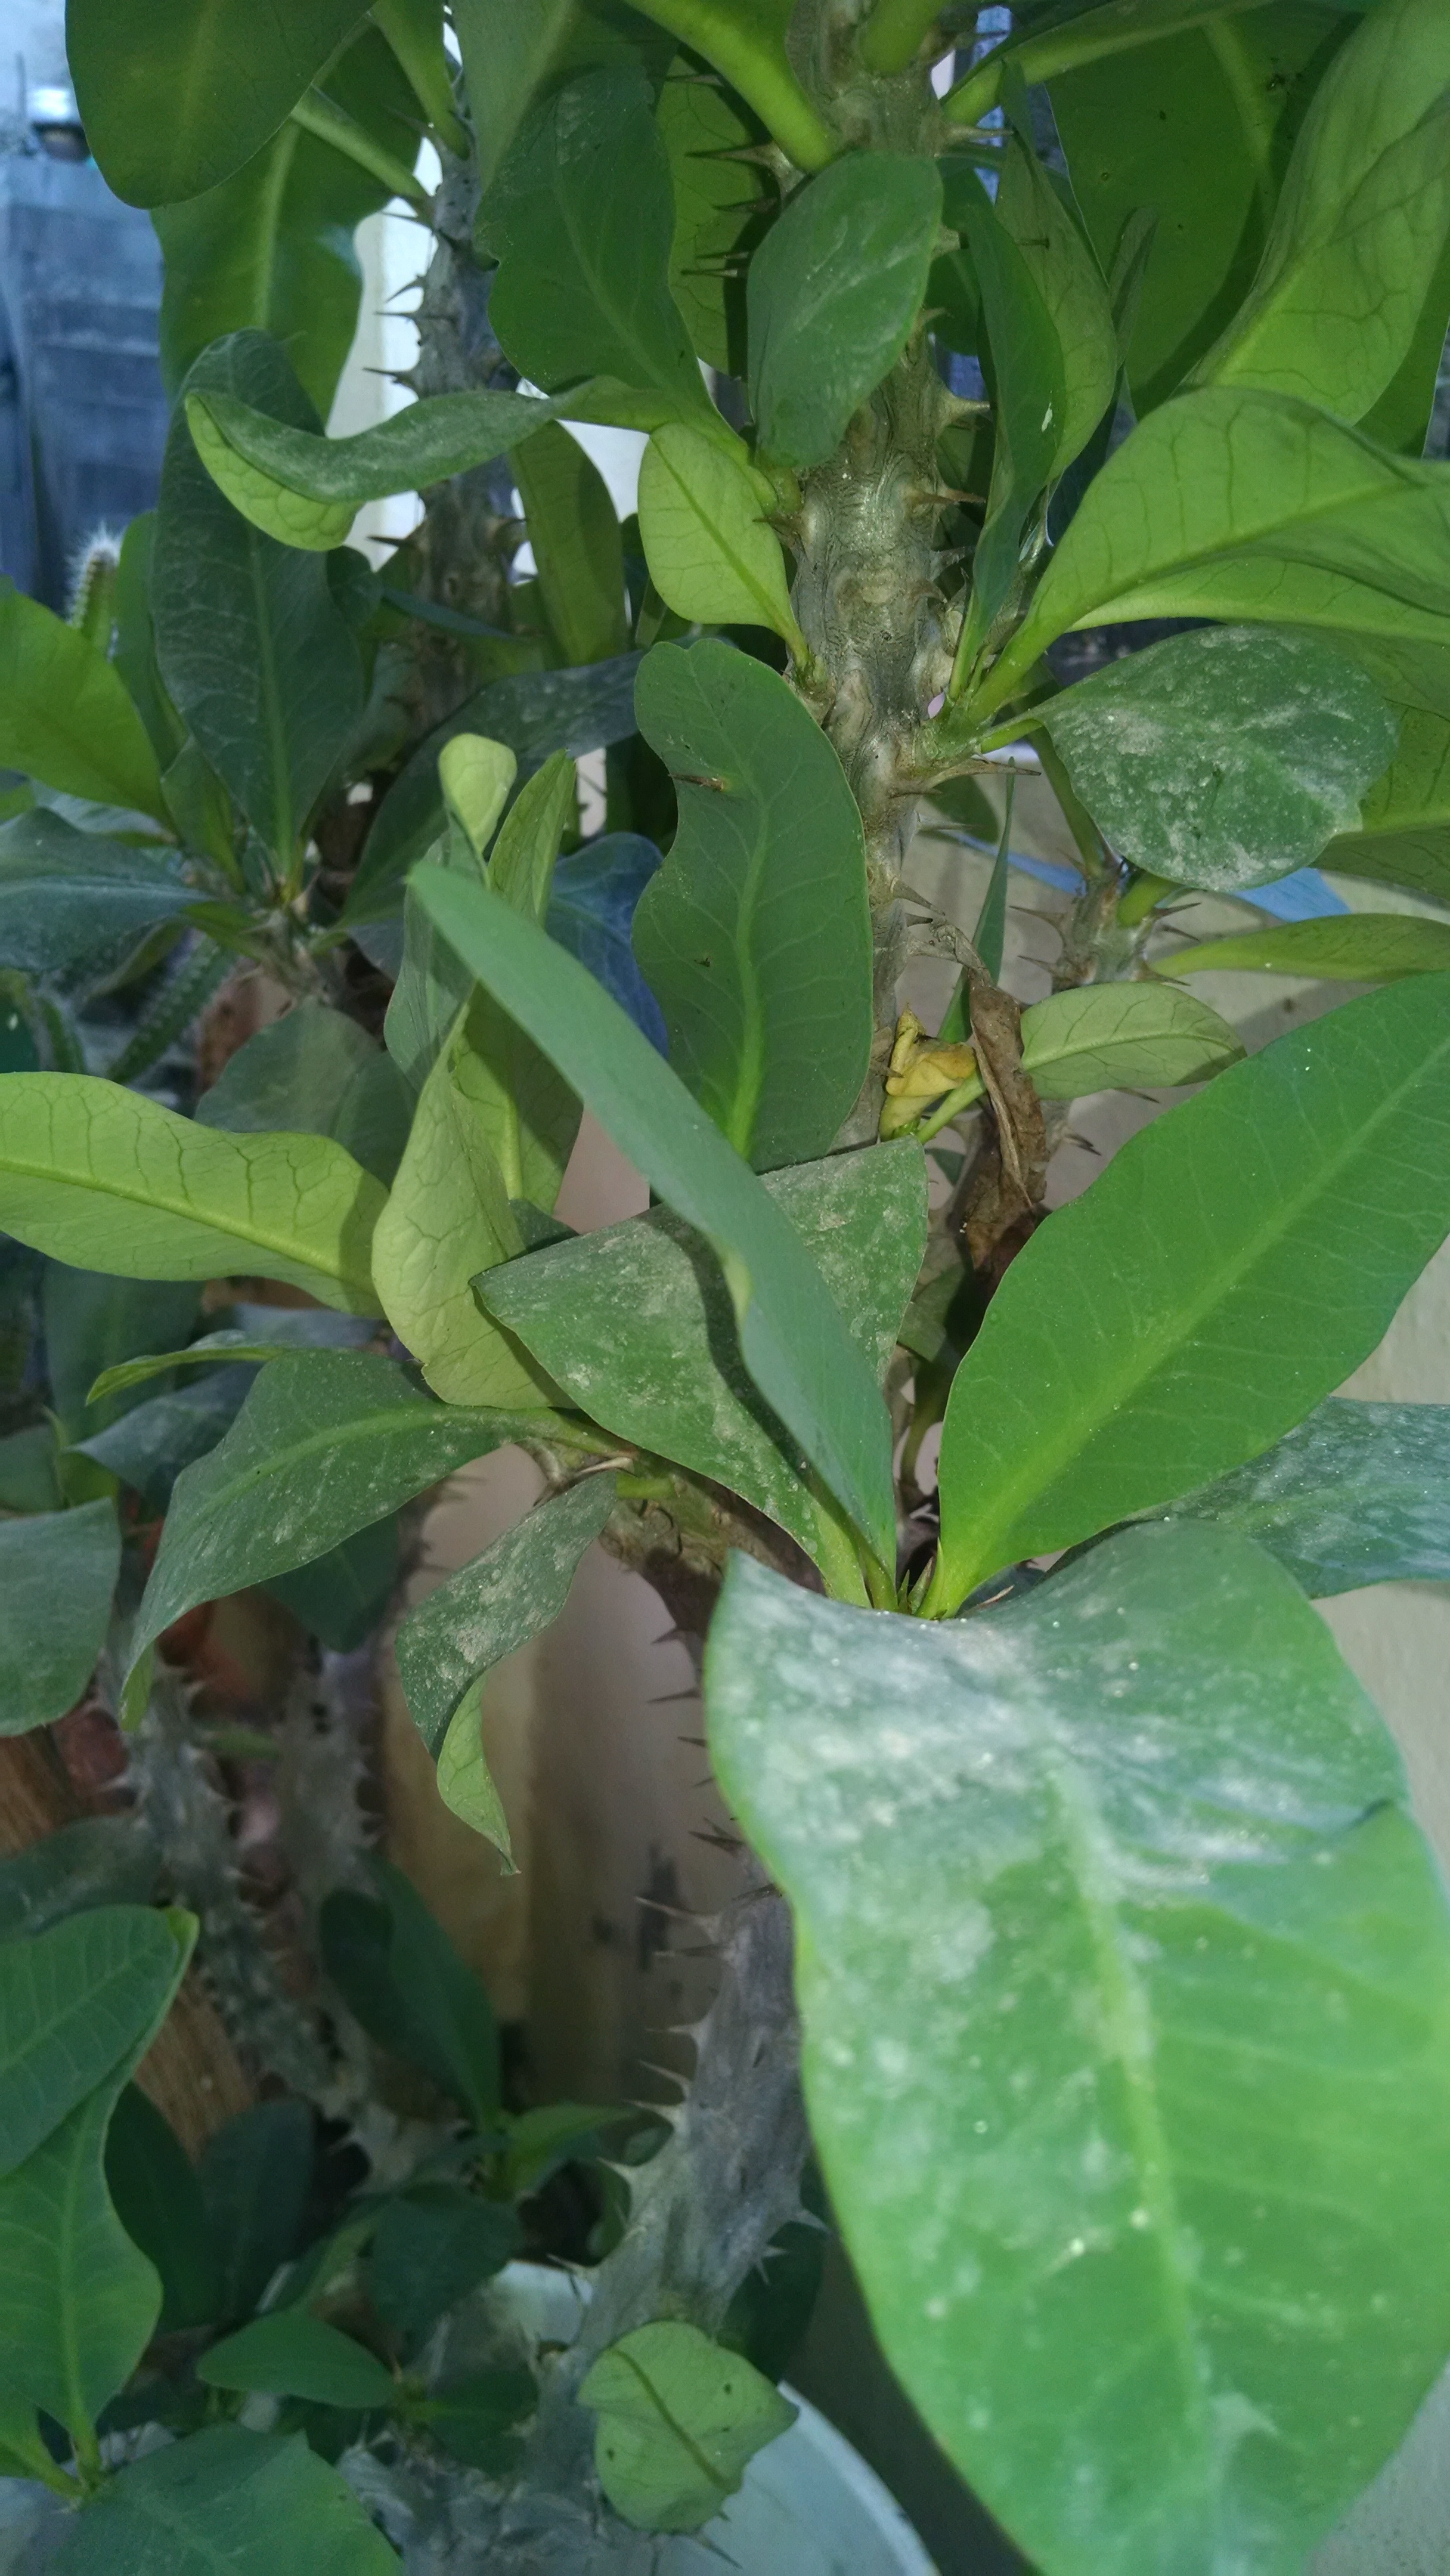
tree, plant, fruit, leaf, flower, food, produce, shrub, flowering plant, land plant